Lucretia (Rembrandt, 1666)

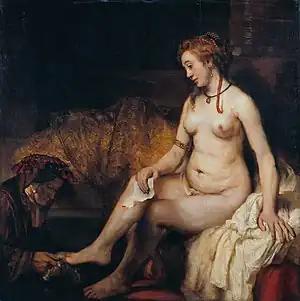
Rembrandt's "Bathsheba at Her Bath", 1654

In this depiction of Lucretia, she is wearing an ornate gold dress and pearl earrings, indicating her status as a woman of wealth. Her dress is somewhat disarrayed, exposing her under garment. The fabric of her undergarment is stained with blood, signifying her own acceptance of impending death. In her right hand, she grips the dagger which has caused the wound to her heart, while the left hand is gripping what appears to be a bed tassel. This depiction of Lucretia is not supposed to represent idealised beauty, rather, it accentuates the anguish she is experiencing after losing her honour. Her face embodies her despair and hopelessness, her skin is pale, and her lips are small and express her grief.